Iran–United States relations

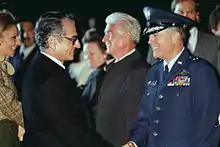
Mohammed Reza Pahlavi, Shah of Iran, shakes hands with a US Air Force general officer prior to his departure from the United States

Iran's nuclear program was launched as part of the Atoms for Peace program that was announced by U.S. president Eisenhower in 1953. The U.S. helped Iran create its nuclear program in 1957 by providing Iran its first nuclear reactor and nuclear fuel, and after 1967 by providing Iran with weapons grade enriched uranium. Iran is among the 51 original signatories of the Treaty on the Non-Proliferation of Nuclear Weapons (NPT) on July 1, 1968, and its Parliament ratifies the treaty in February 1970. The participation of the U.S. and Western European governments continued until the 1979 Iranian Revolution.